Lisa Marie Thalhammer

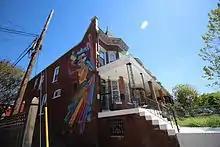
Thalhammer's "Boxer Girl" mural, located at 73 W Street NW, Washington D.C.

"Boxer Girl", Thalhammer's first public mural, was installed over Memorial Day weekend in 2009 and is located at 1st and W Streets NW in Washington. It was inspired by the women in Thalhammer's life and her observations of women's interactions with male peers in her community, and also by her athletic experiences and appreciation for team sports.